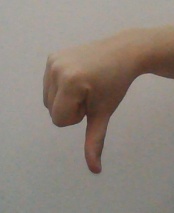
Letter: waw